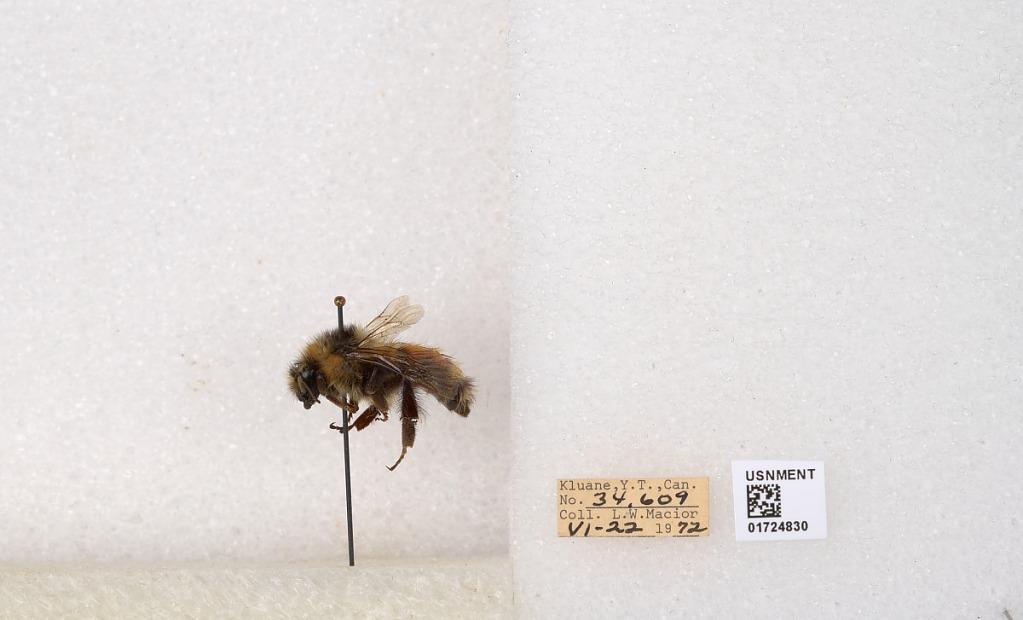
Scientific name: Bombus (Pyrobombus) sylvicola Kirby
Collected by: L. Macior
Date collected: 1972-6-22
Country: Canada
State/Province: Yukon Territory
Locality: Kluane National Park and Reserve
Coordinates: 60.7493, -139.504